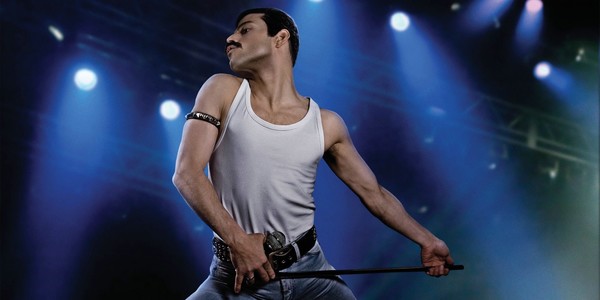
Gender: men